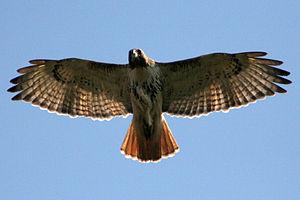
La Buse à queue rousse est une espèce d'oiseaux de proie, ou rapaces d'Amérique du Nord.